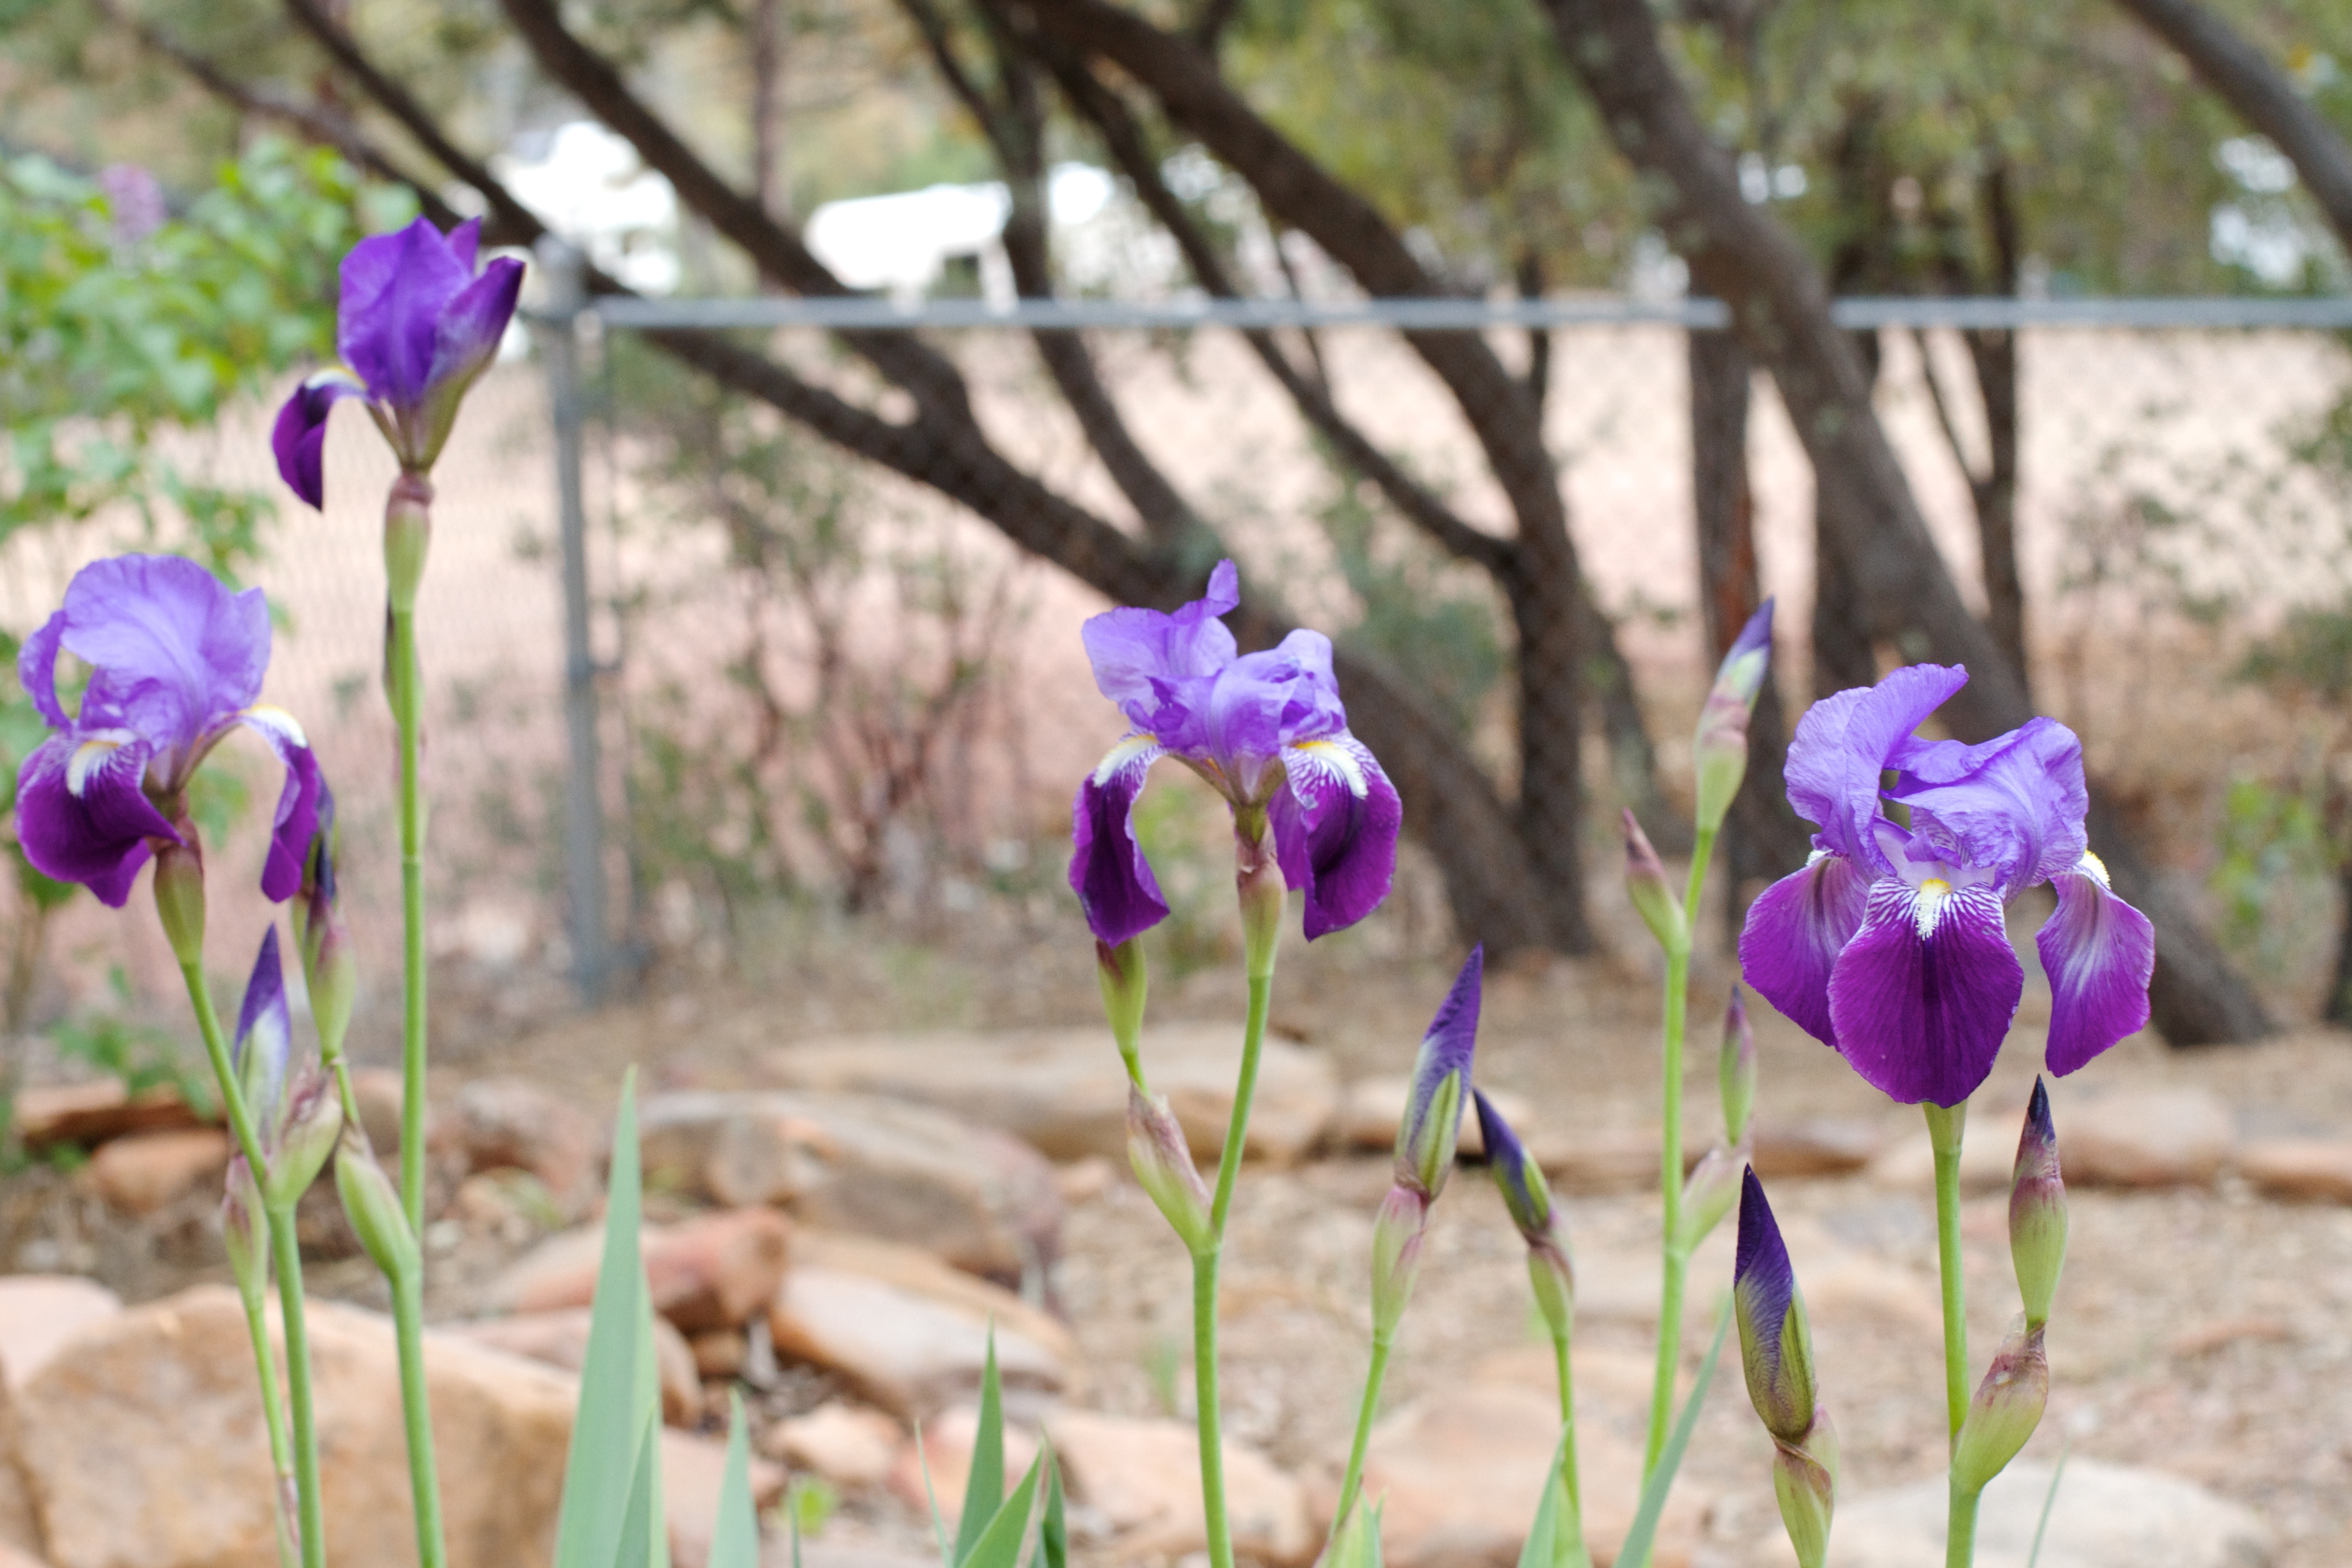
plant, flower, botany, flora, wildflower, iris, eye, flowering plant, land plant, iris family